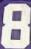
Number: 8